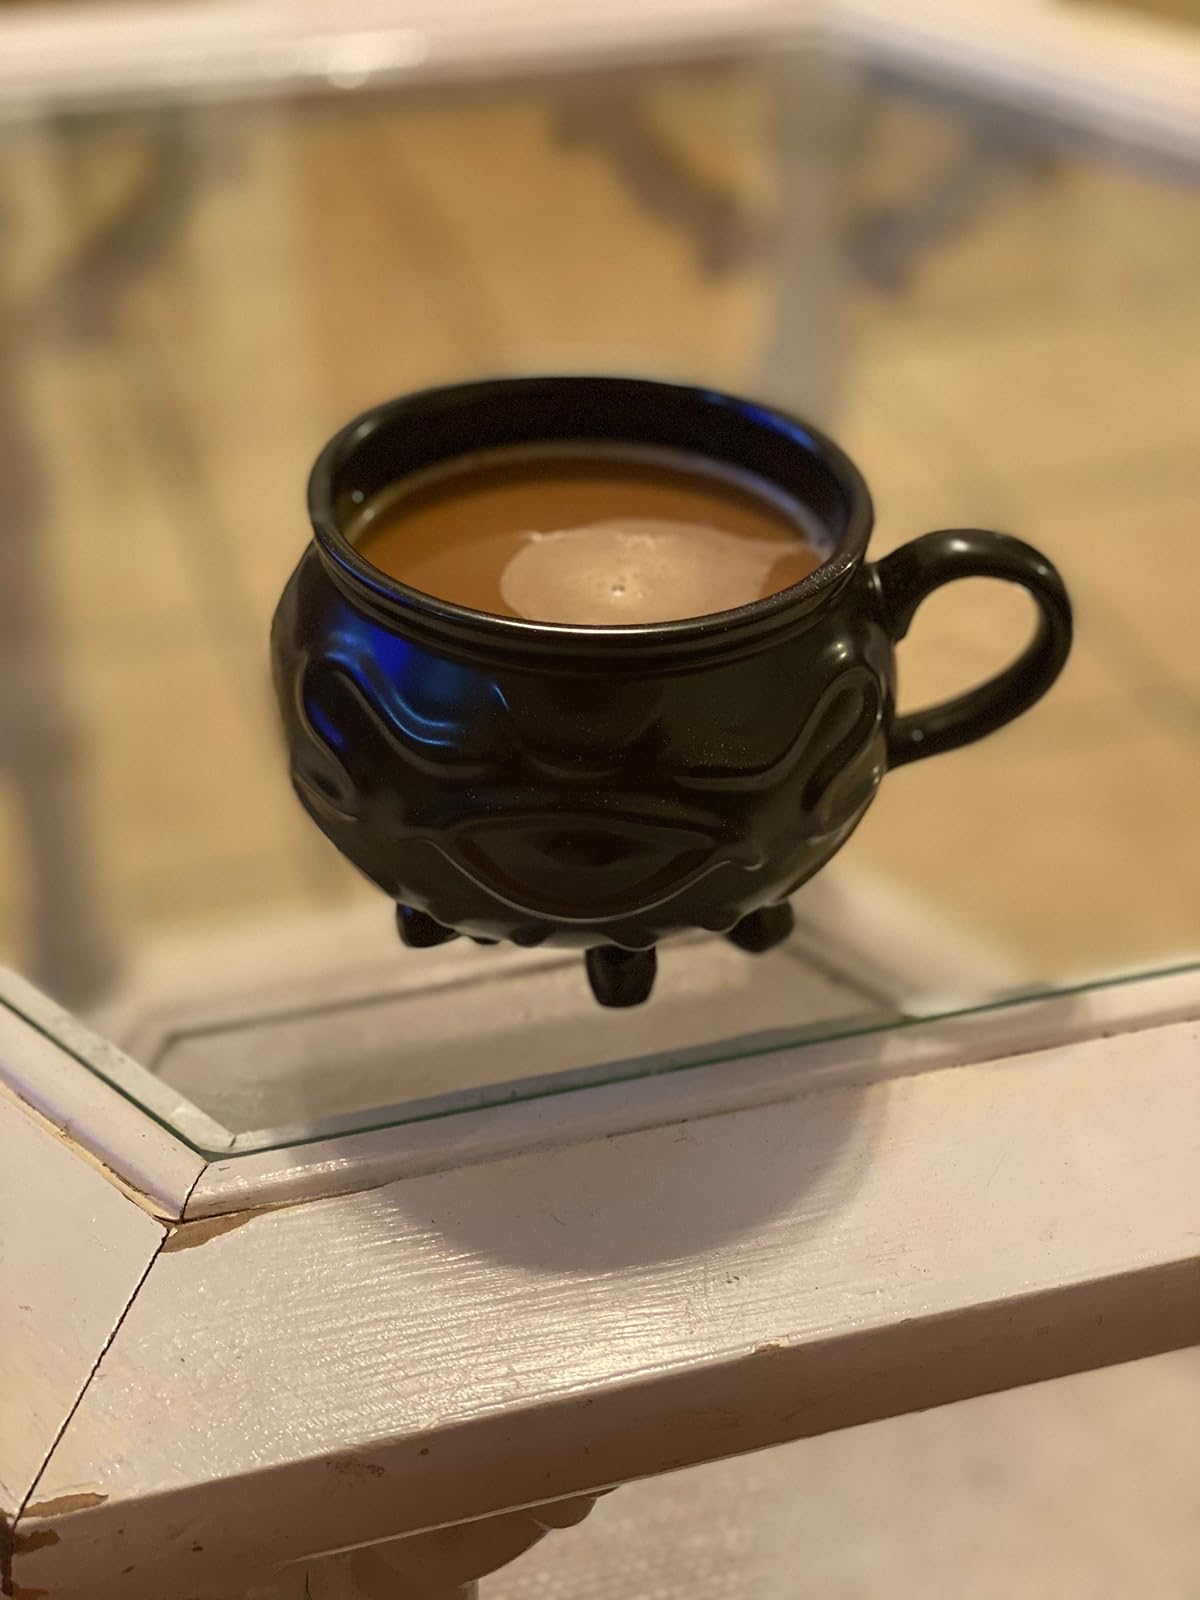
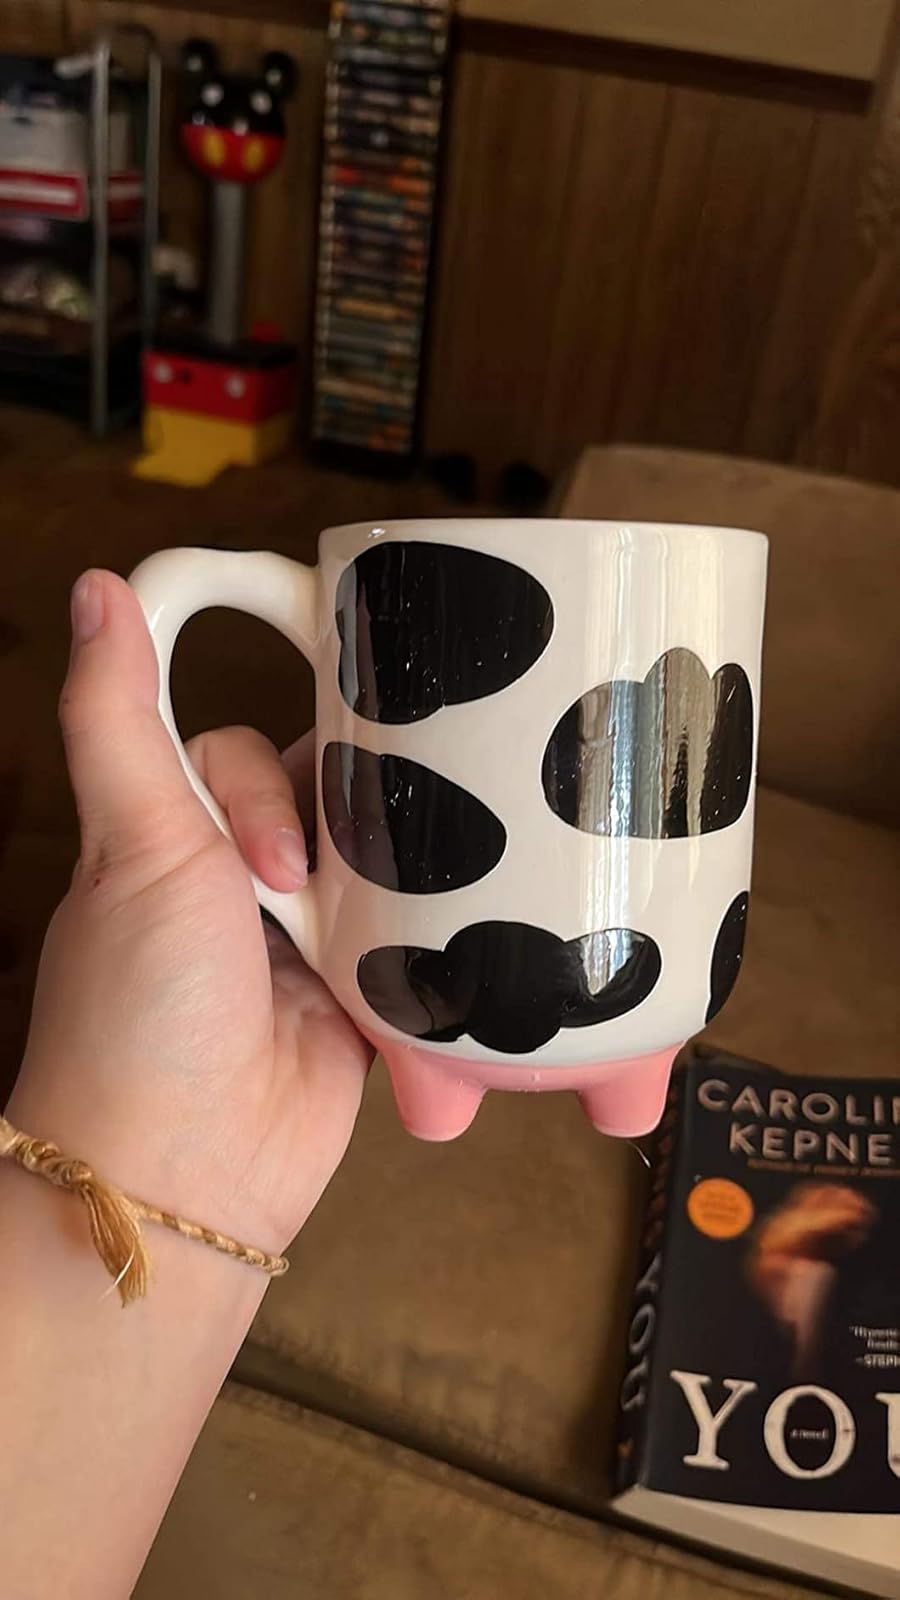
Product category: items_mug
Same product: no